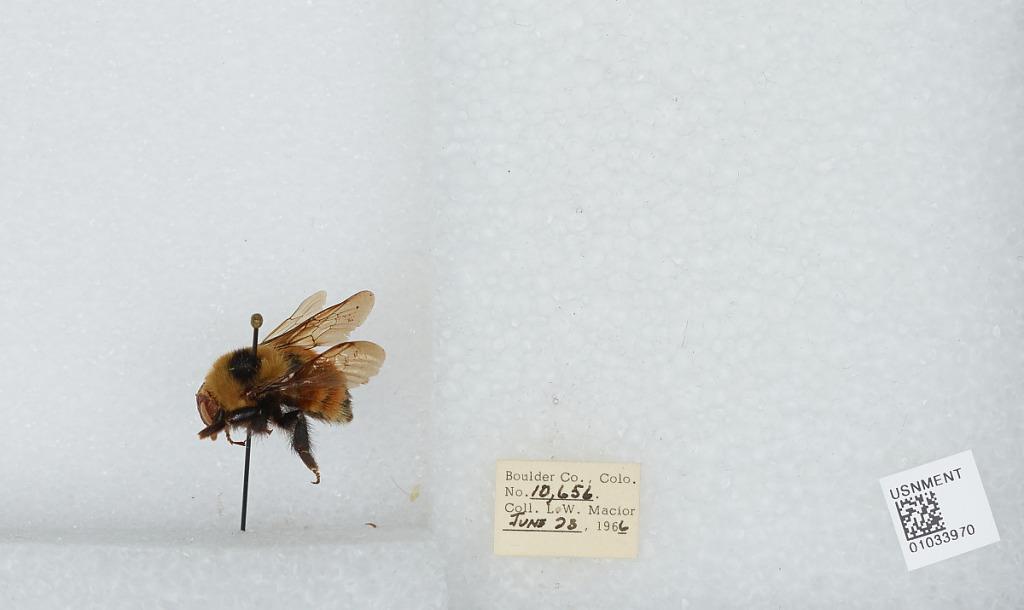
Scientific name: Bombus (Cullumanobombus) rufocinctus Cresson
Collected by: L. Macior
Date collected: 1966-6-23
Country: United States
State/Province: Colorado
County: Boulder
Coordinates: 40.015, -105.27